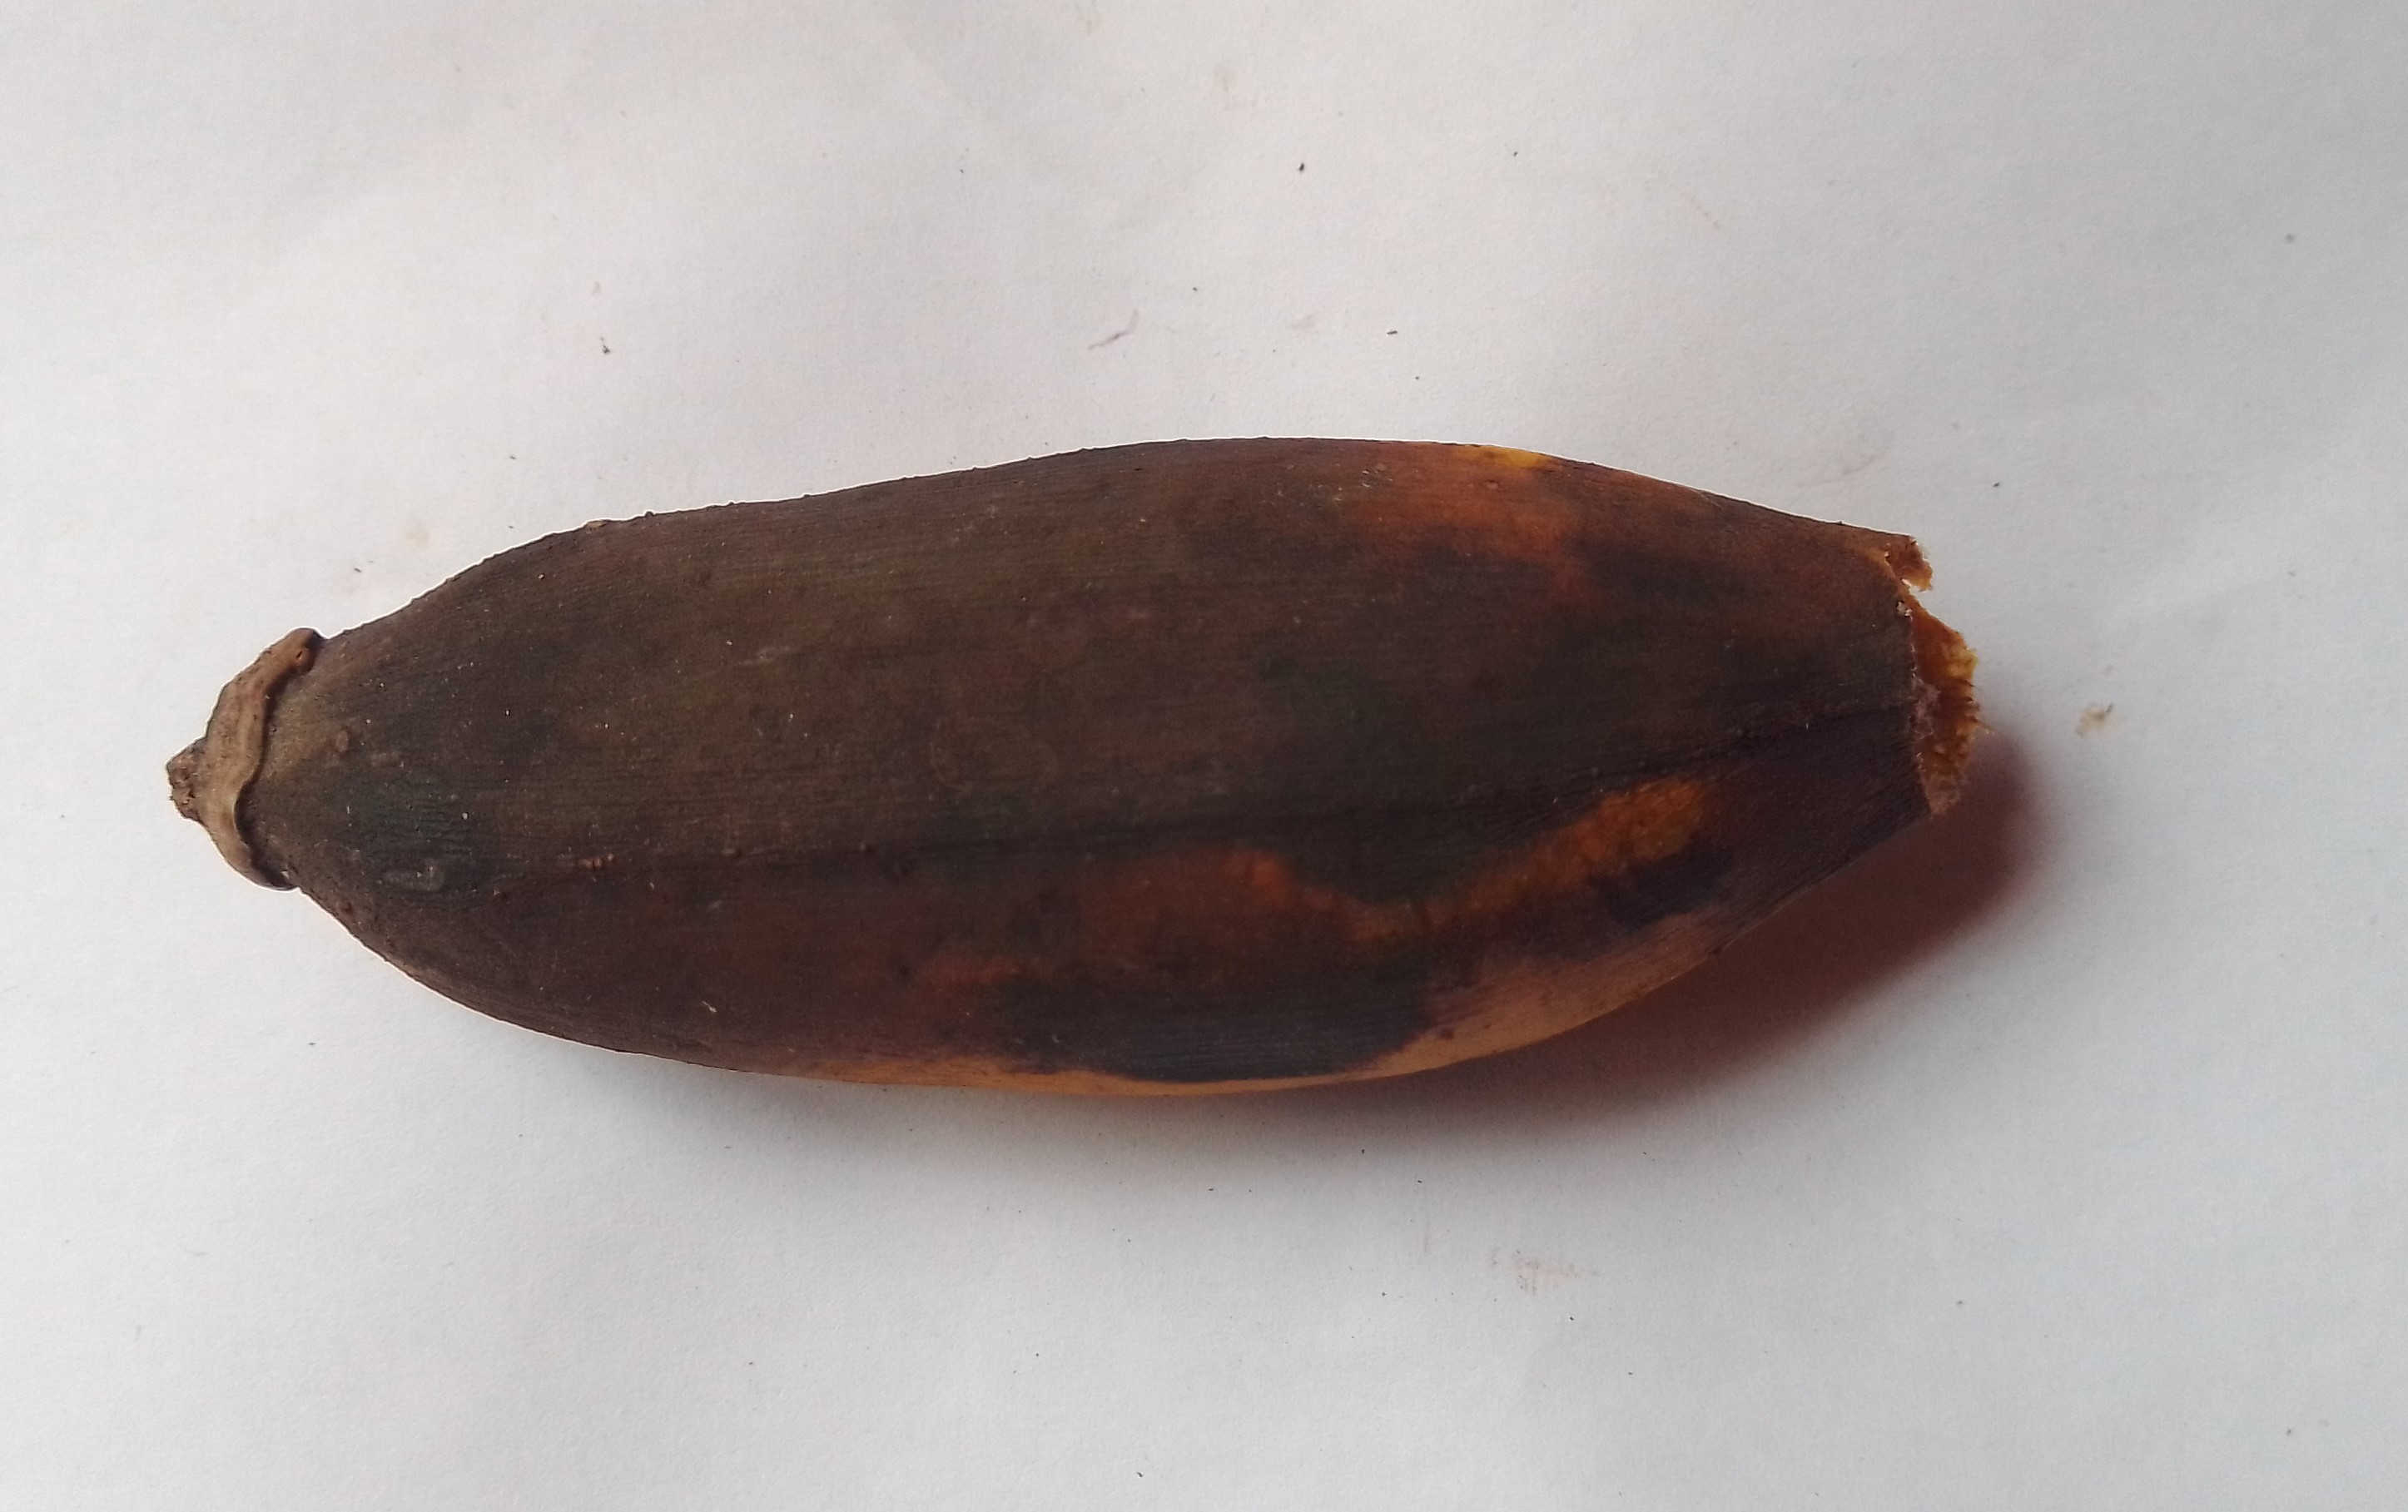
Fruit: banana
Condition: rotten